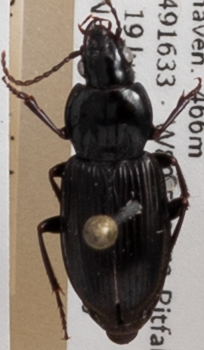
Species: Pterostichus mutus
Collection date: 2018-06-19
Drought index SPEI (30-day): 1.69
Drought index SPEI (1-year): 0.17
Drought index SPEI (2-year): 2.09